Vertical electrical sounding

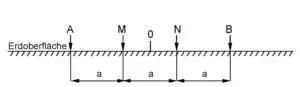
Figure 1. Electrical profiling using four-electrode probes in Wenner configuration.

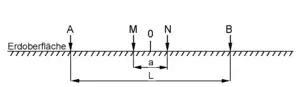
Figure 2. Electrical profiling using four-electrode probes in Schlumberger configuration.

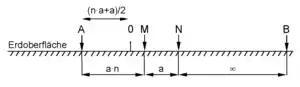
Figure 3. Pole–dipole array profiling.

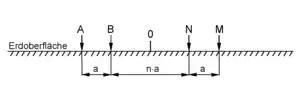
Figure 4. Dipole–dipole electrode array profiling.

Figures 1–4 show the possible configuration of the measurement setup. The electrodes "A" and "B" are current electrodes which are connected to a current source; "N" and "M" are potential electrodes which are used for the voltage measurements. As source, the direct current or low frequency alternating current is used.